Appendix cancer

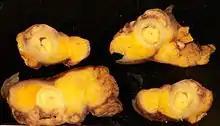
An excised biopsy of an appendiceal carcinoid tumor

Appendix cancer, also known as appendiceal cancer, is a very rare malignant tumor that forms in the vermiform appendix.